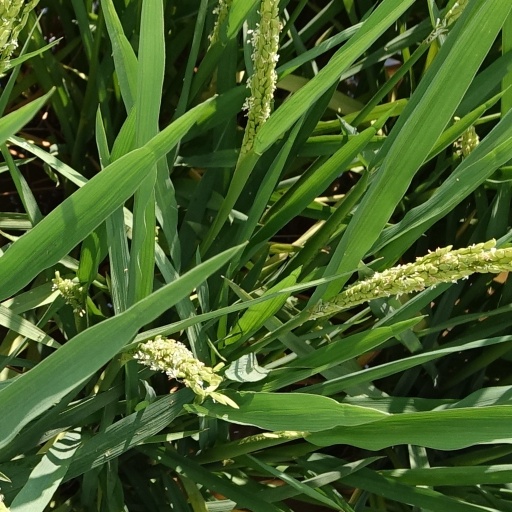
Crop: rice